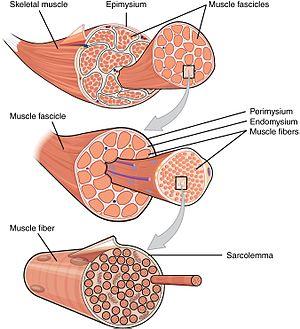
Le muscle est un organe composé de tissu mou retrouvé chez les animaux. Il est composé de tissus musculaires et de tissus conjonctifs.